Requeijão

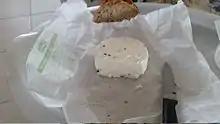
Portuguese requeijão

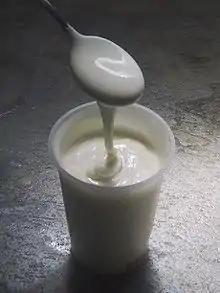
Creamy, Brazilian requeijão

Requeijão is a milk-derived product, produced in Portugal and Brazil. It is a loose, ricotta-like cheese used to make cheese spreads. It can be a good substitute to mild, unsalty ricotta. This variety is sometimes sold in the markets wrapped in fresh corn husks. In El Salvador, cheeses such as requesón can sometimes be transported wrapped in banana leaves instead.